Park So-youn (figure skater)

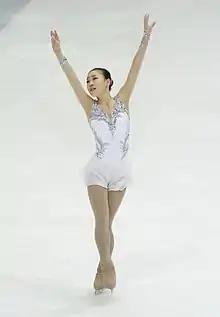
Park at the 2014 South Korean Nationals

Park So-youn (born October 24, 1997) is a former South Korean competitive figure skater. She is the 2012 Asian Open Figure Skating Trophy champion, the 2014 Asian Open Figure Skating Trophy bronze medalist, the 2015 South Korean national champion, and a three-time South Korean national silver medalist (2012–2014).